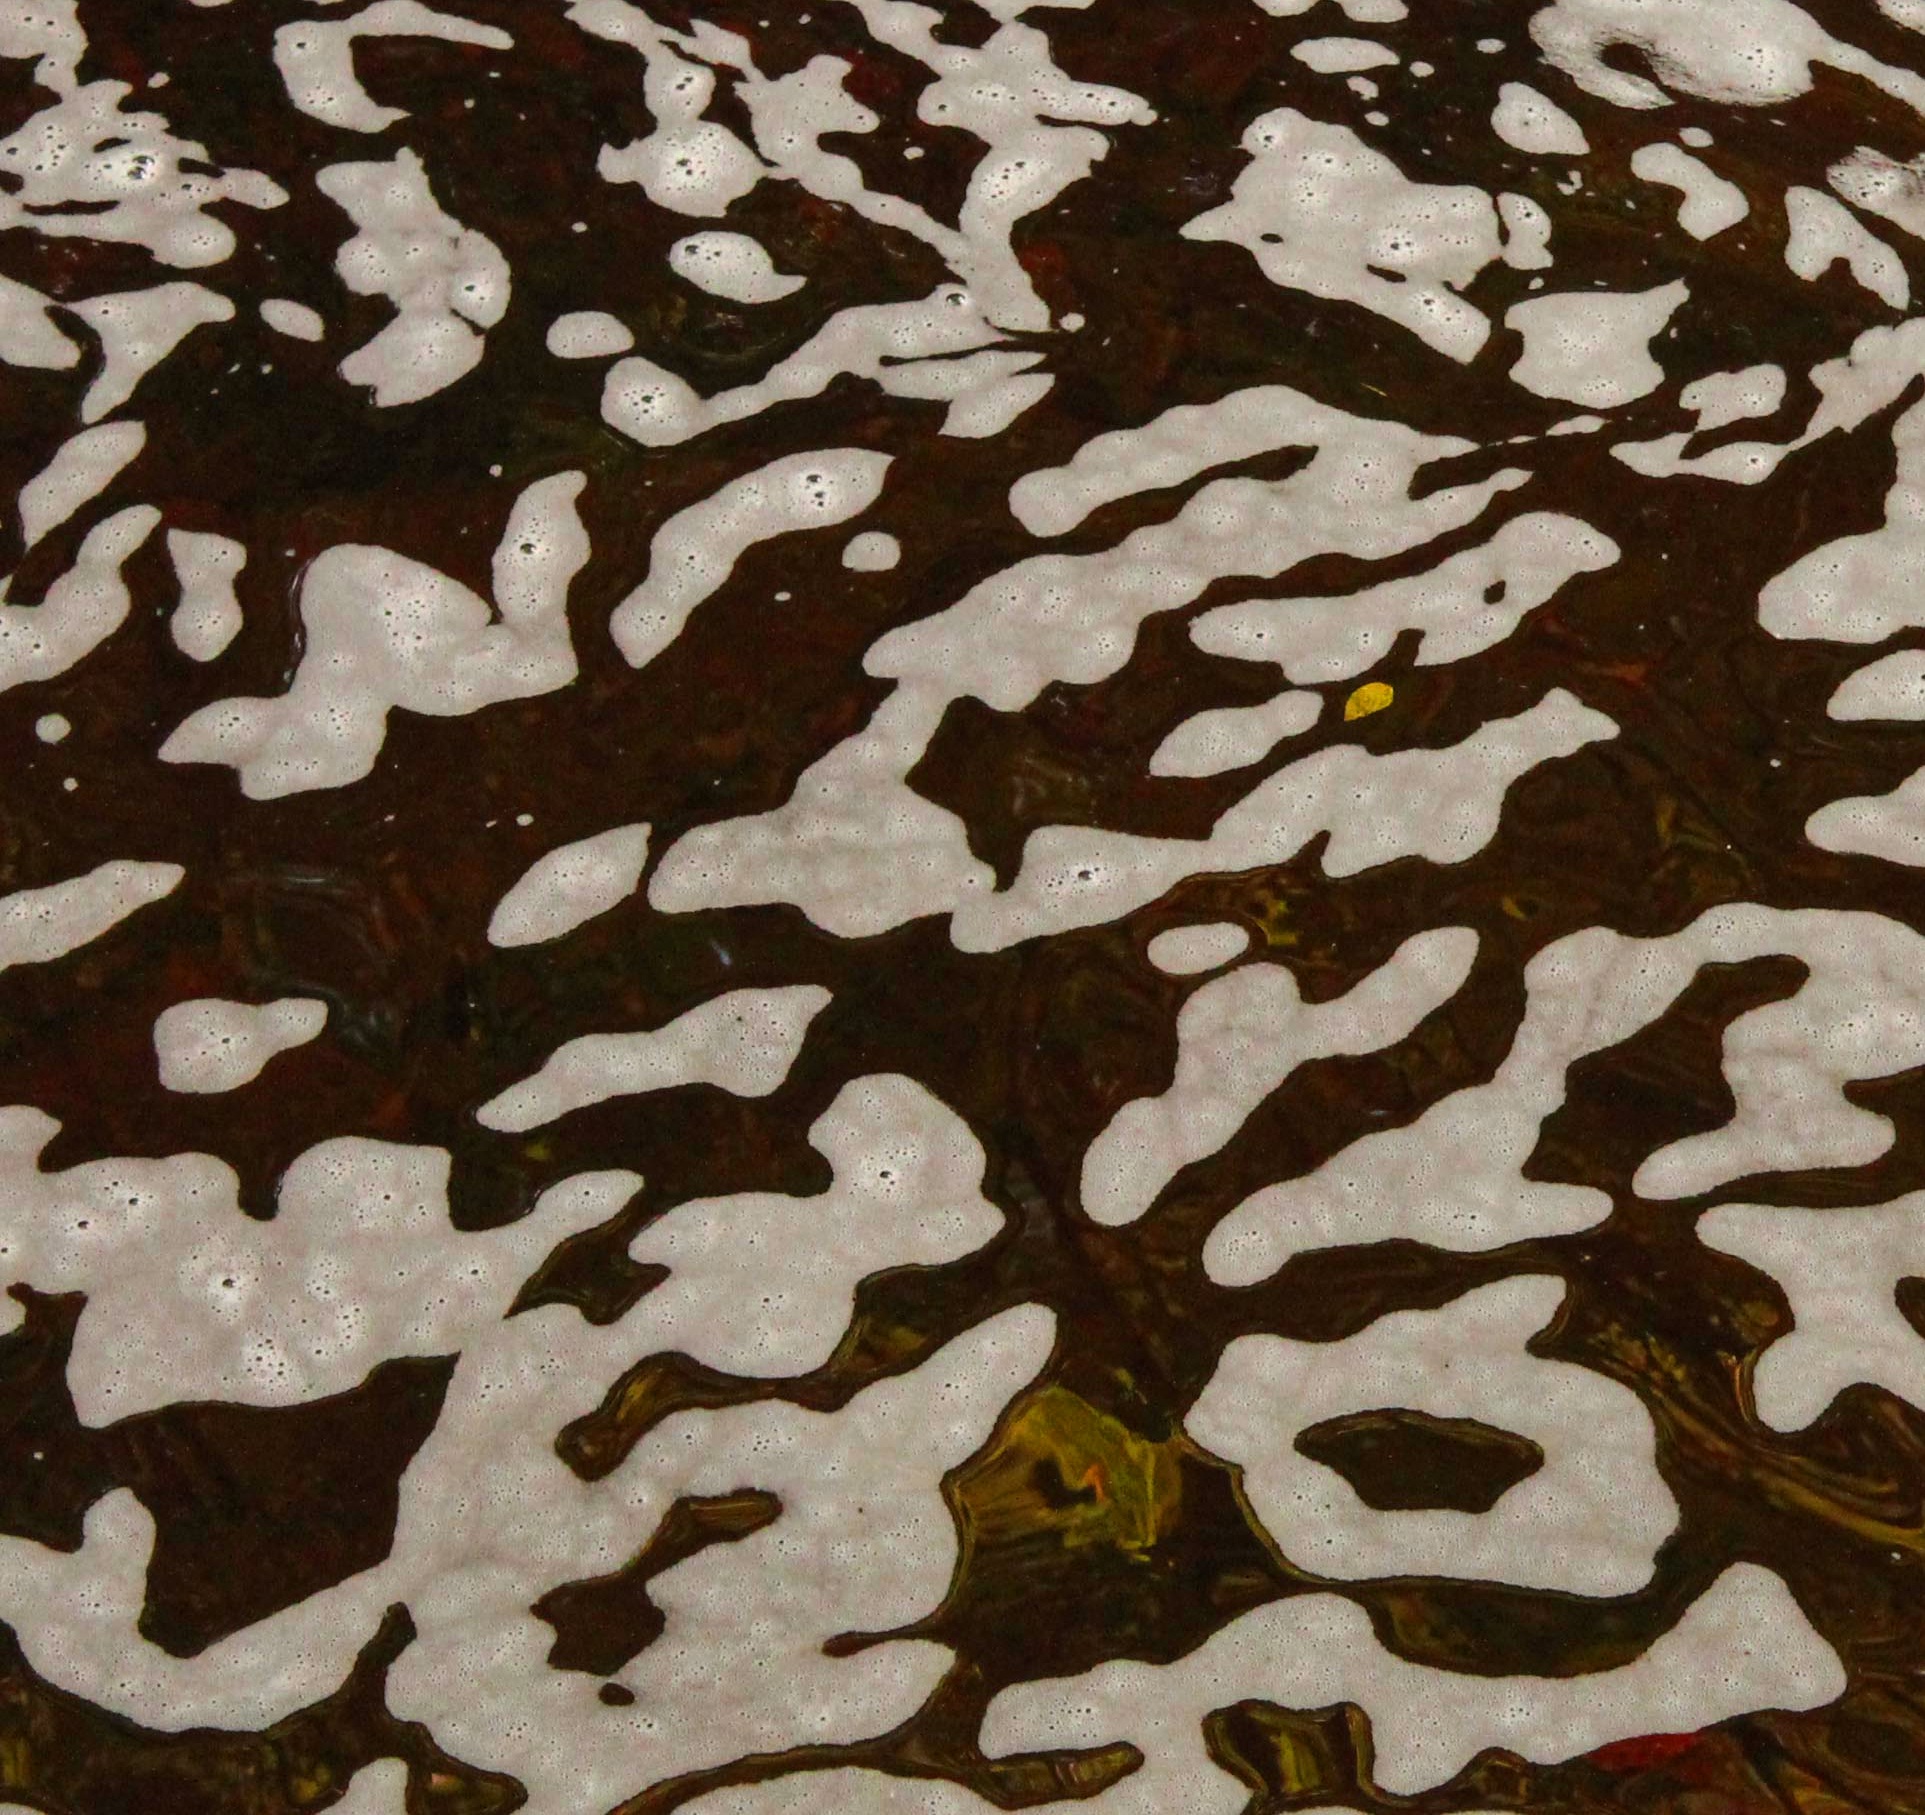
brown, pattern, flooring, leaf, design, textile